John Sherman

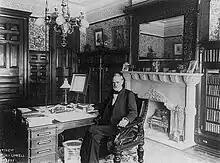
Sherman in his Senate office, about 1894

Hayes had pledged himself to a one-term presidency, and the Republican nomination in 1880 attracted many candidates, including Sherman. Hayes's preference was for Sherman to succeed him, but he made no official endorsement, and he did not think Sherman could win the nomination. Among the early favorites for the nomination were former President Grant, Senator James G. Blaine of Maine, and Senator George F. Edmunds of Vermont. Grant did not actively promote his candidacy, but his entry into the race energized his partisans, and when the convention met in Chicago in June 1880, they instantly divided the delegates into Grant and anti-Grant factions, with Blaine the most popular choice of the latter group. After Grant and Blaine had been nominated, James Garfield nominated Sherman with an eloquent speech, saying "You ask for his monuments, I point you to twenty-five years of national statutes. Not one great beneficent statute has been placed in our statute books without his intelligent and powerful aid." The speech, while heartfelt, was not particularly stirring. As Senator George Frisbie Hoar later explained, "[t]here was nothing stimulant or romantic in the plain wisdom of John Sherman".